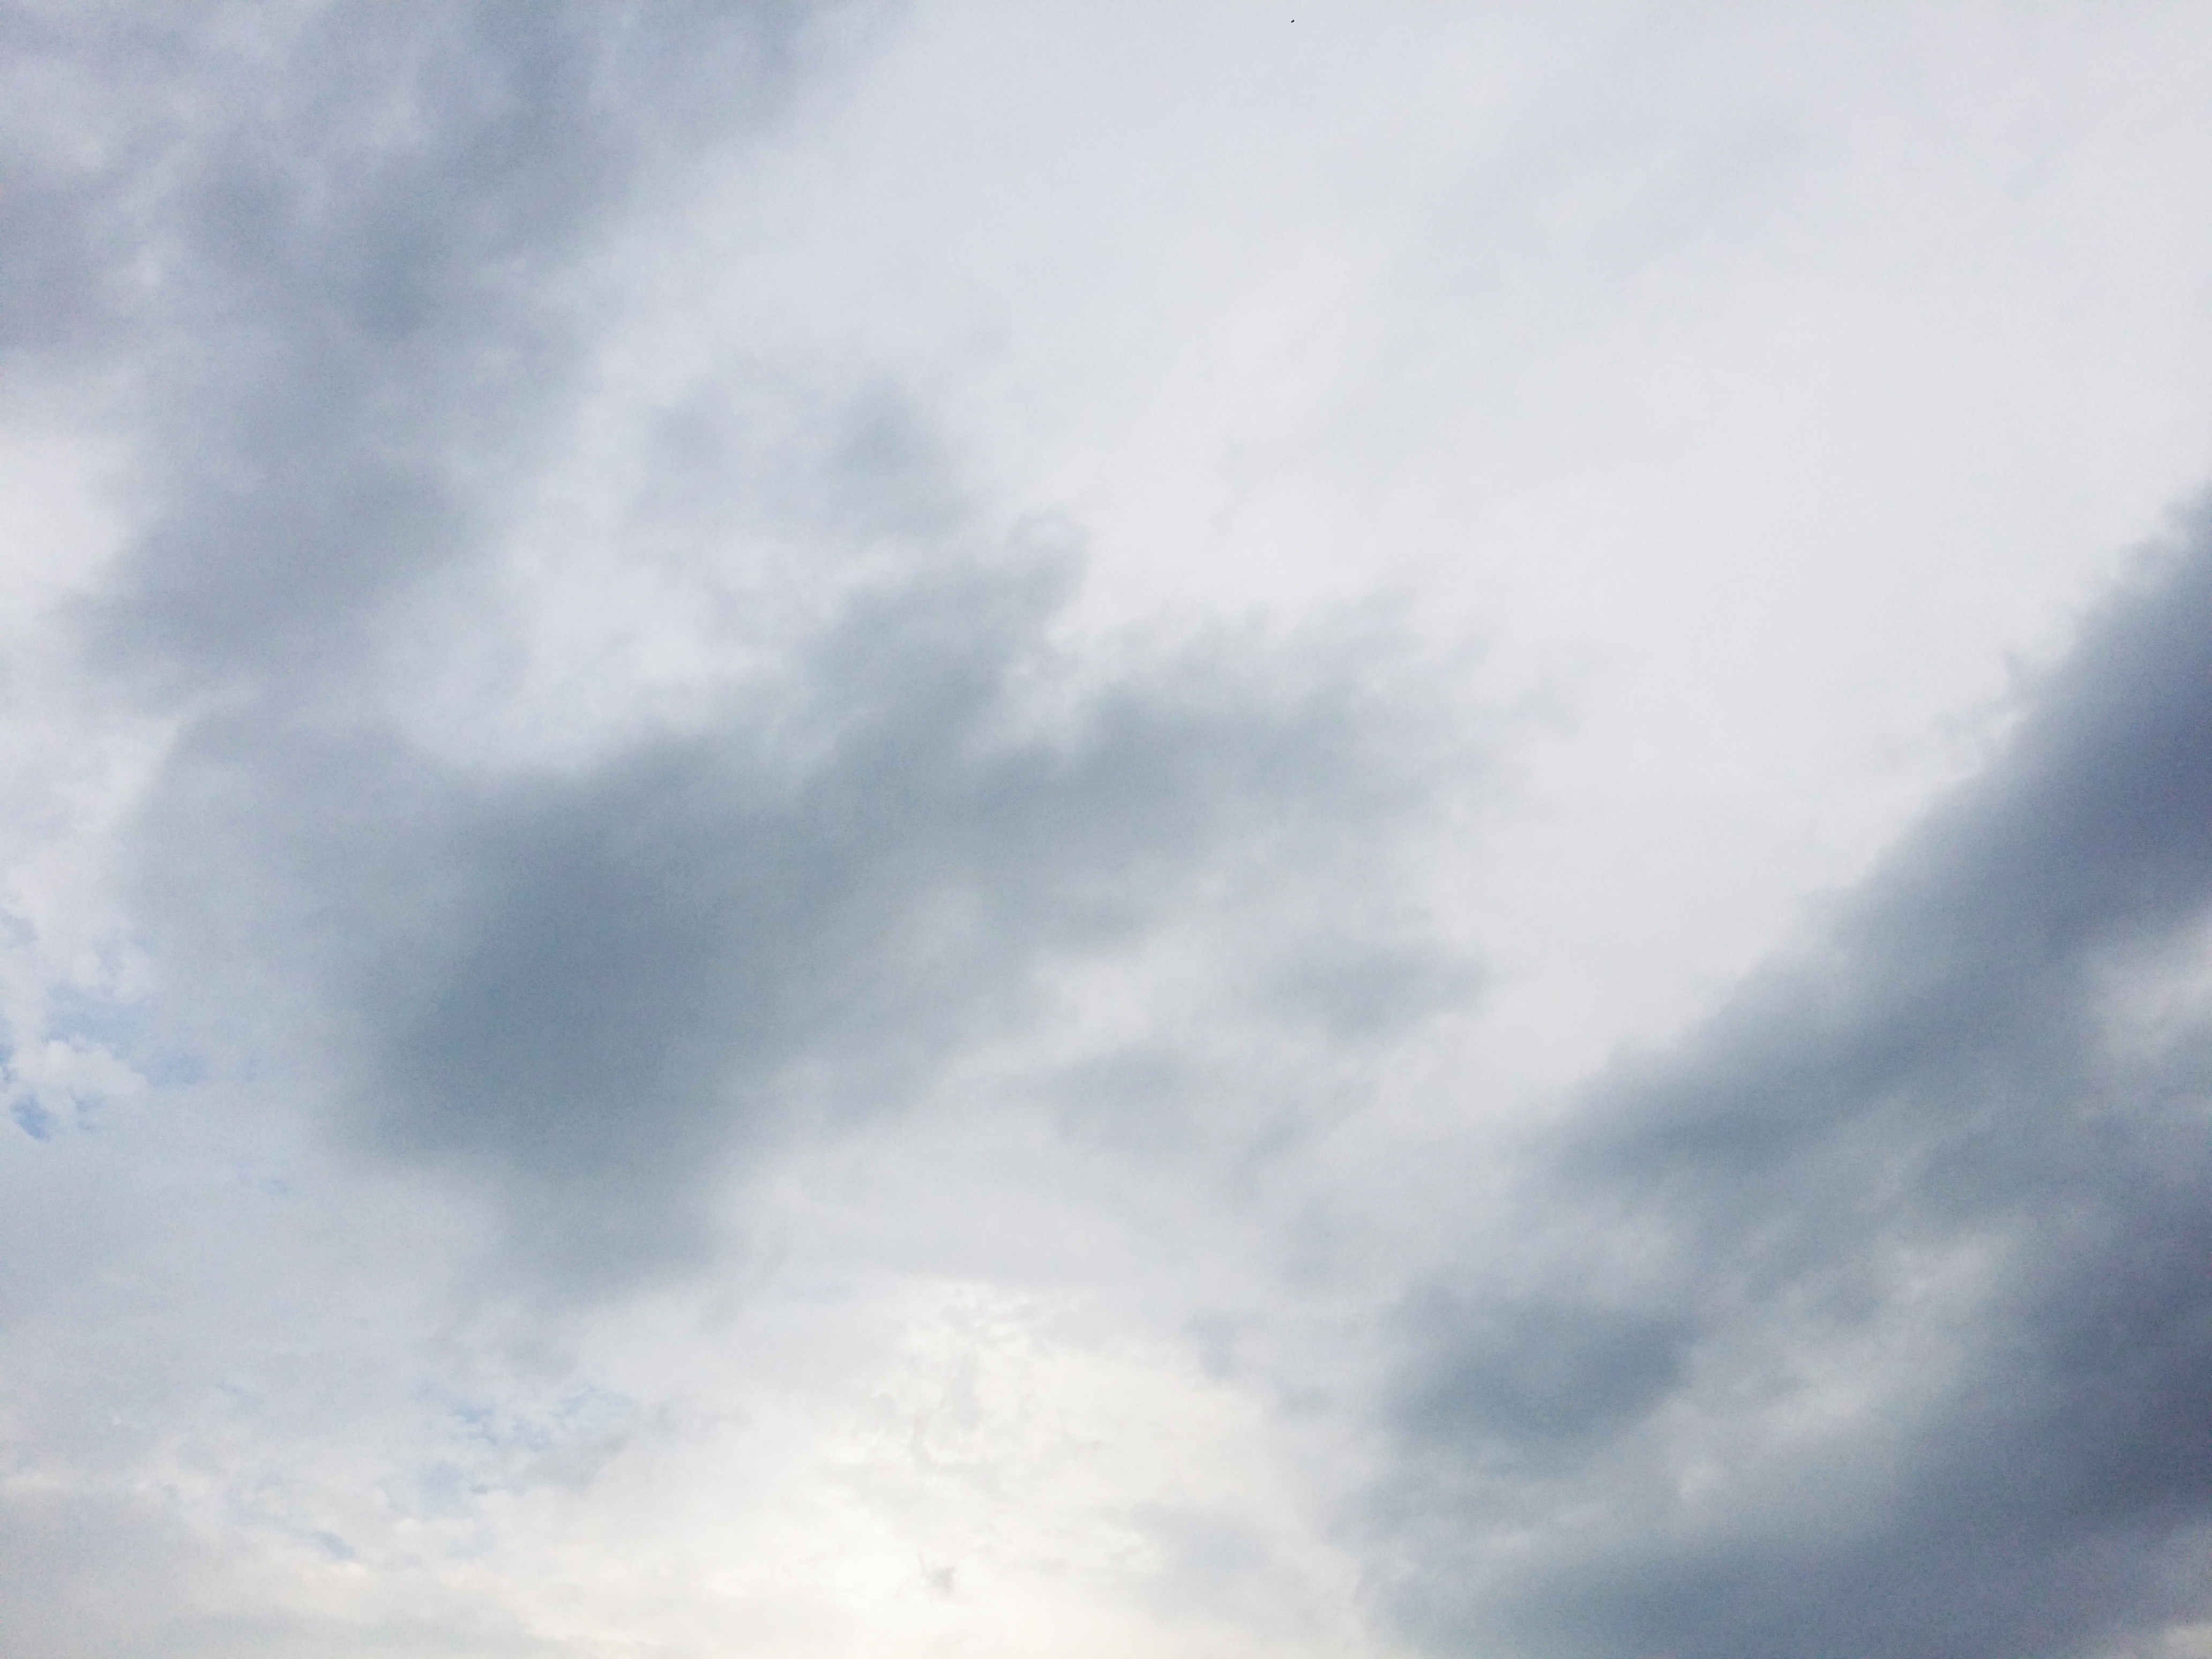
sky, weather, nature, white, blue, color, cloud, beauty, bright, daytime, atmosphere, cumulus, horizon, atmosphere of earth, sunlight, morning, meteorological phenomenon, phenomenon, calm, wind, computer wallpaper